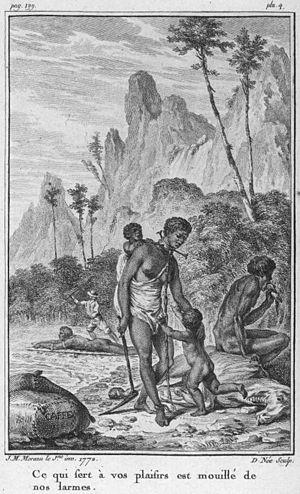
Illustration de Jean-Michel Moreau du Voyage a l'Isle de France de Bernardin de Saint-Pierre, 1773.
Charles Louis de Secondat, baron de La Brède et de Montesquieu, est un penseur politique, précurseur de la sociologie, philosophe et écrivain français des Lumières, né le 18 janvier 1689 à La Brède et mort le 10 février 1755 à Paris.